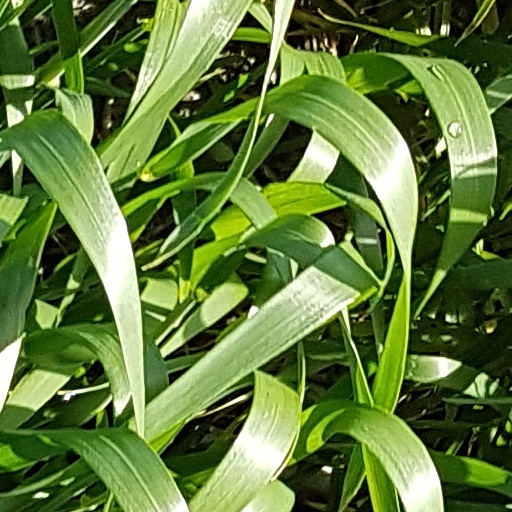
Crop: wheat